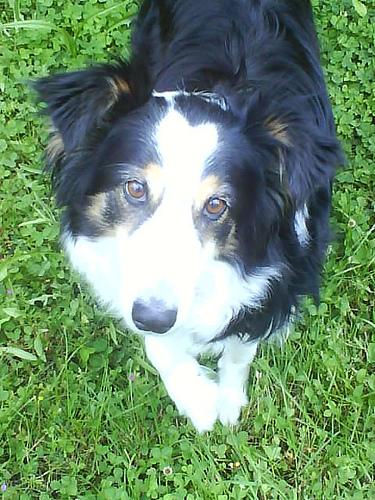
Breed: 2594-n000109-Border_collie